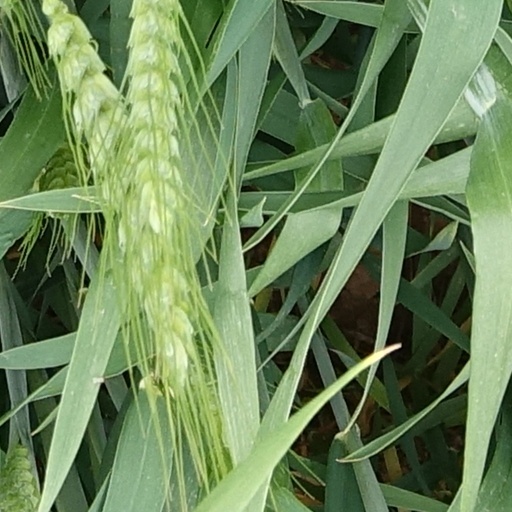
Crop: wheat